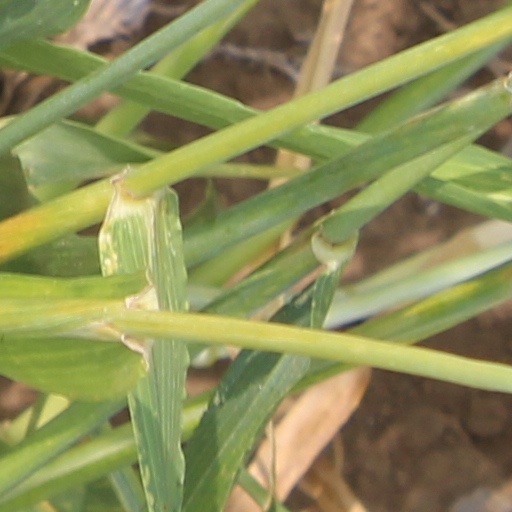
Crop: wheat